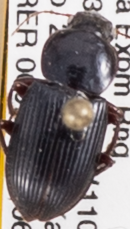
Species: Discoderus robustus
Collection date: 2018-06-20
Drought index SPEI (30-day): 1.242
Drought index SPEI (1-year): -1.45
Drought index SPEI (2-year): -0.728